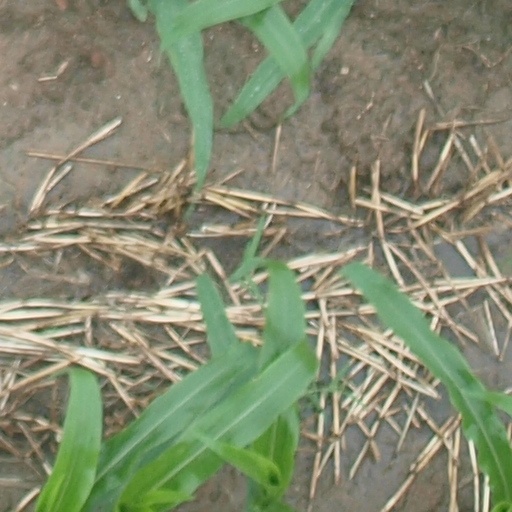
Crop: maize; corn